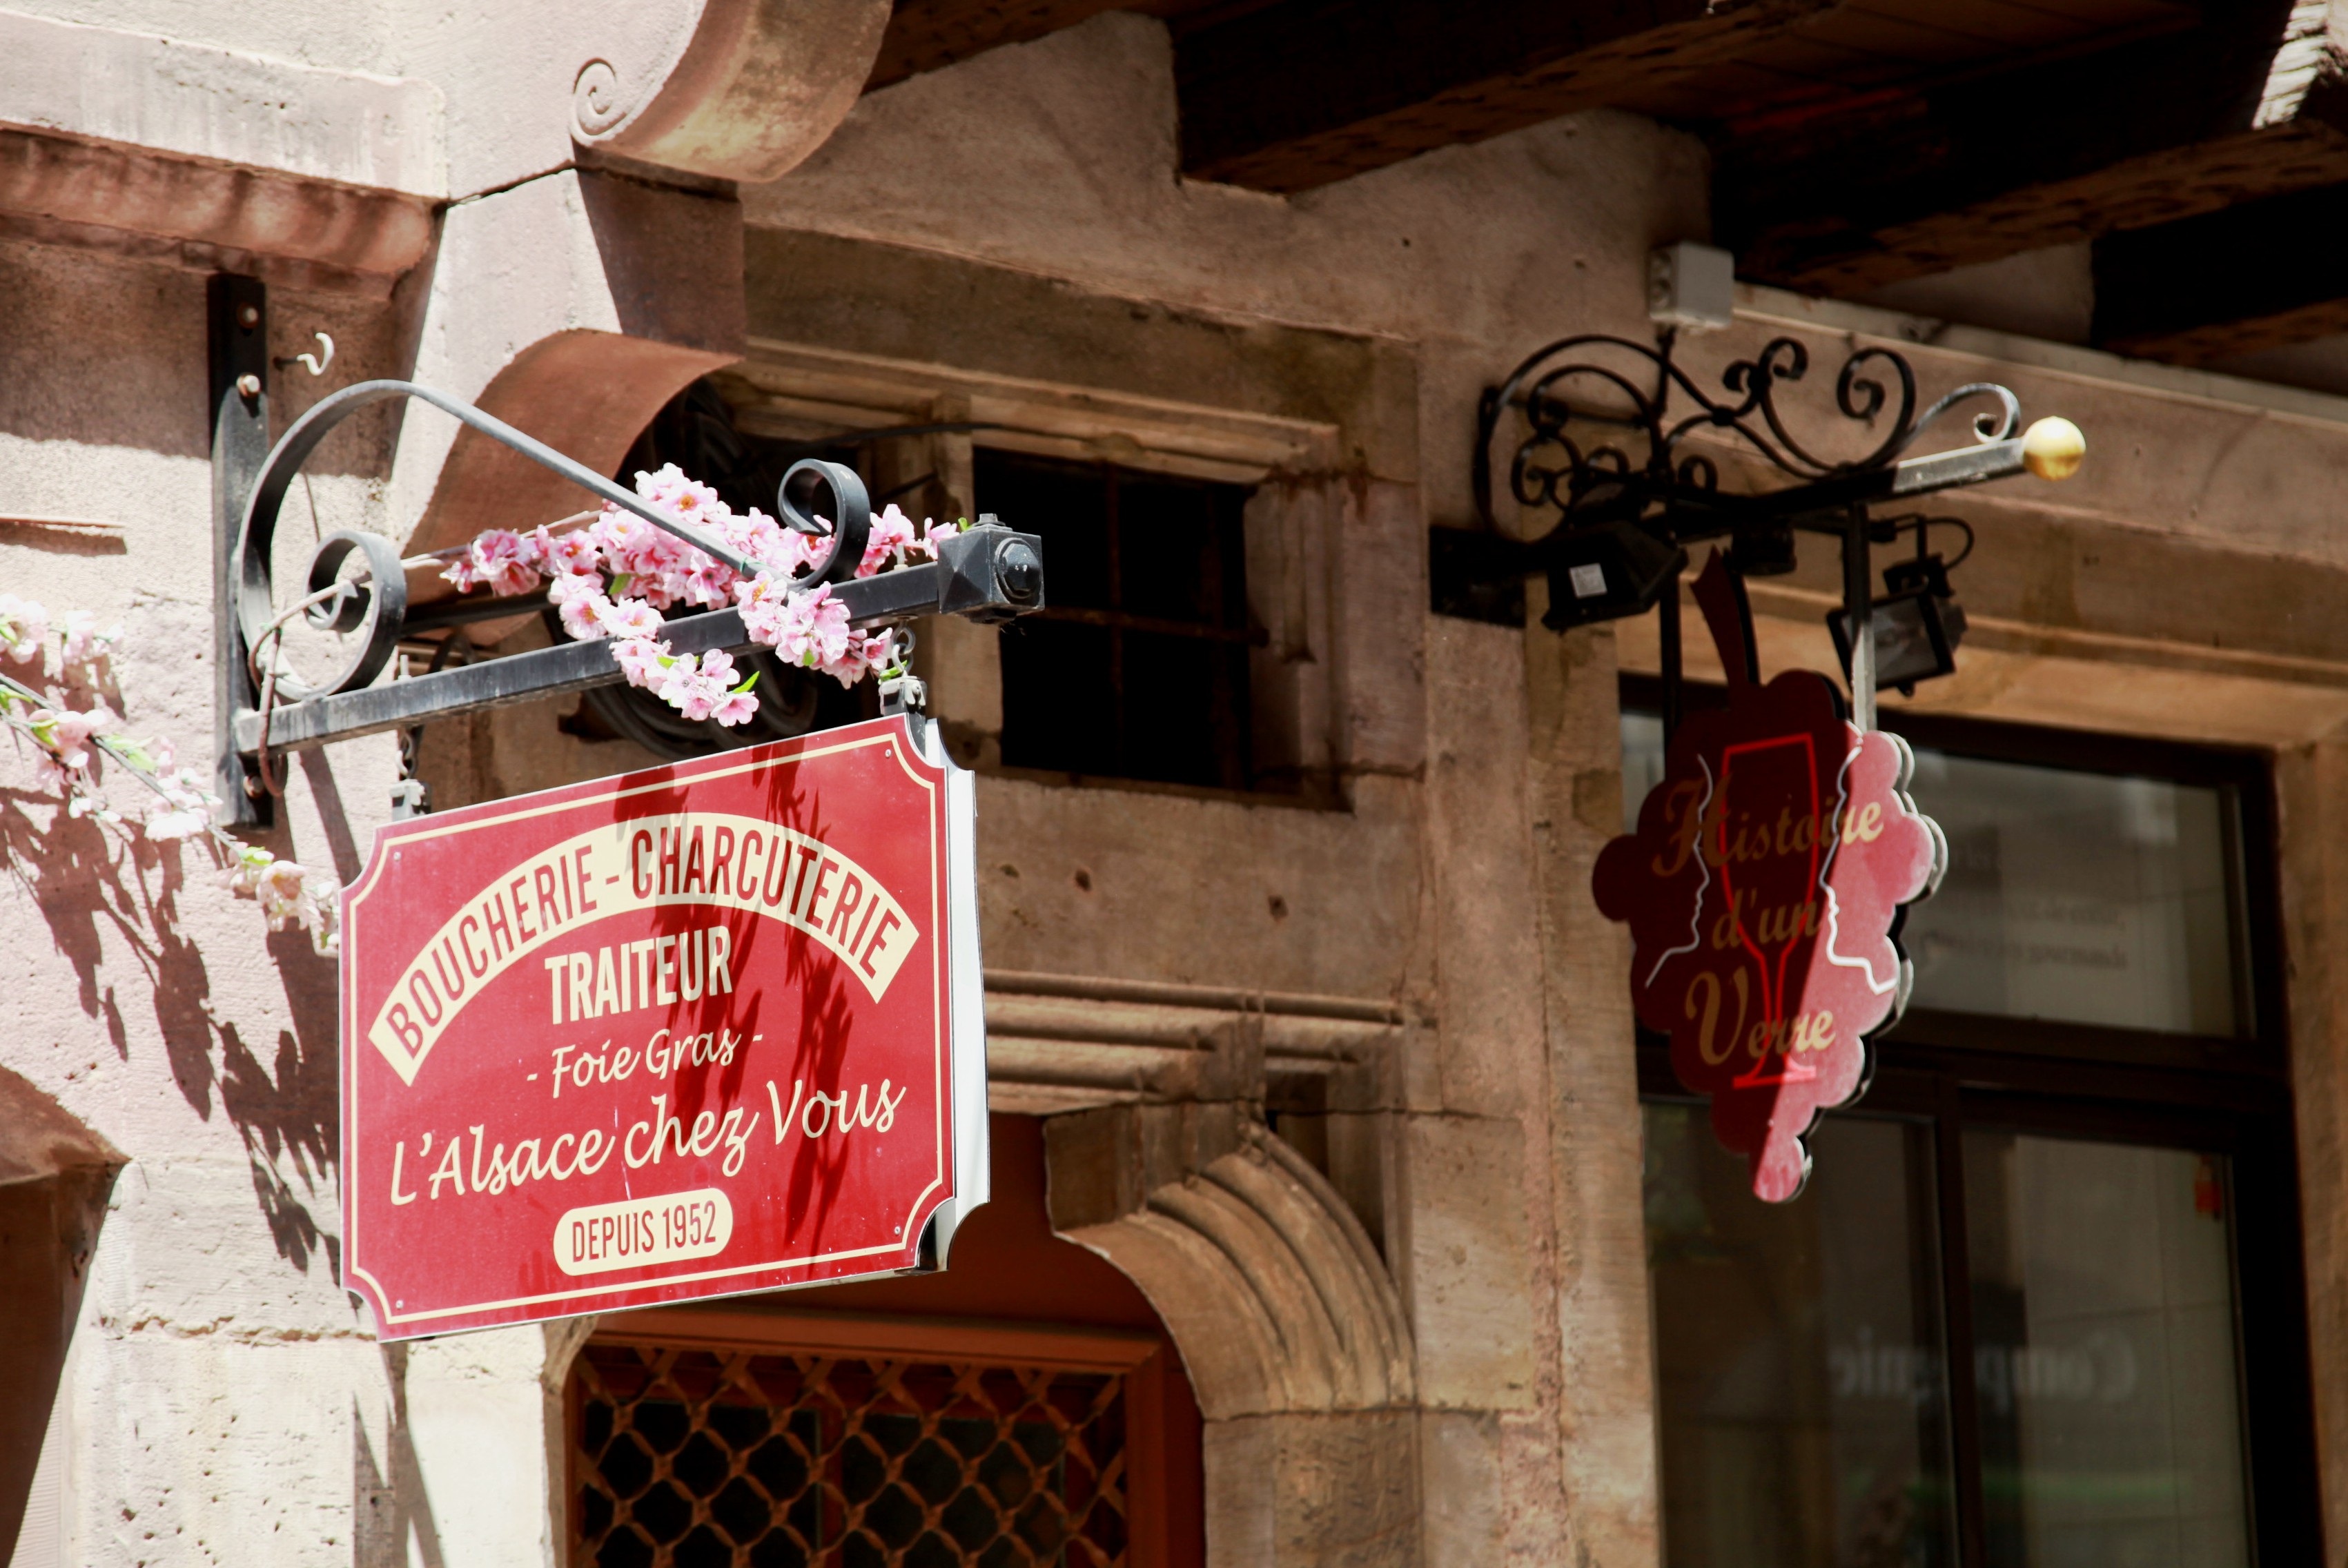
wine, restaurant, advertising, red, french, shield, local, alcace